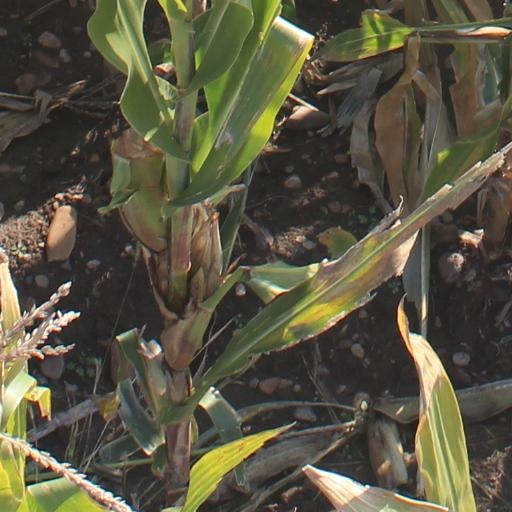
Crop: maize; corn